West African Craton

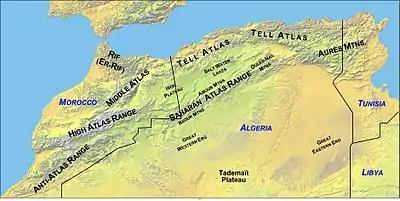
Atlas Mountains in North Africa.

The Little Atlas range formed about 300 million years ago when Euramerica and Gondwana ground against one another during the Alleghenian orogeny, a process that also formed the Appalachians in present-day North America. More recently, in the Cenozoic Era from 66 million to about 1.8 million years ago, the mountain chains that today compose the Atlas Mountains were lifted up as the European and African plates collided at the southern end of the Iberian Peninsula. Erosion has reduced the Little Atlas range so that it is today lower than the High Atlas range to the north.